Rap City

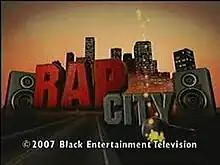
The outro frame, 2007

Rap City, also known as Rap City: Tha Basement from 1999 to 2005, is a music video television program block that originally aired on the Black Entertainment Television (BET) network from August 11, 1989, to November 8, 2008. The program was an exclusive showcase for hip hop music videos, and features interviews with and freestyles from popular rappers, and often has guest DJs serve as co-hosts.